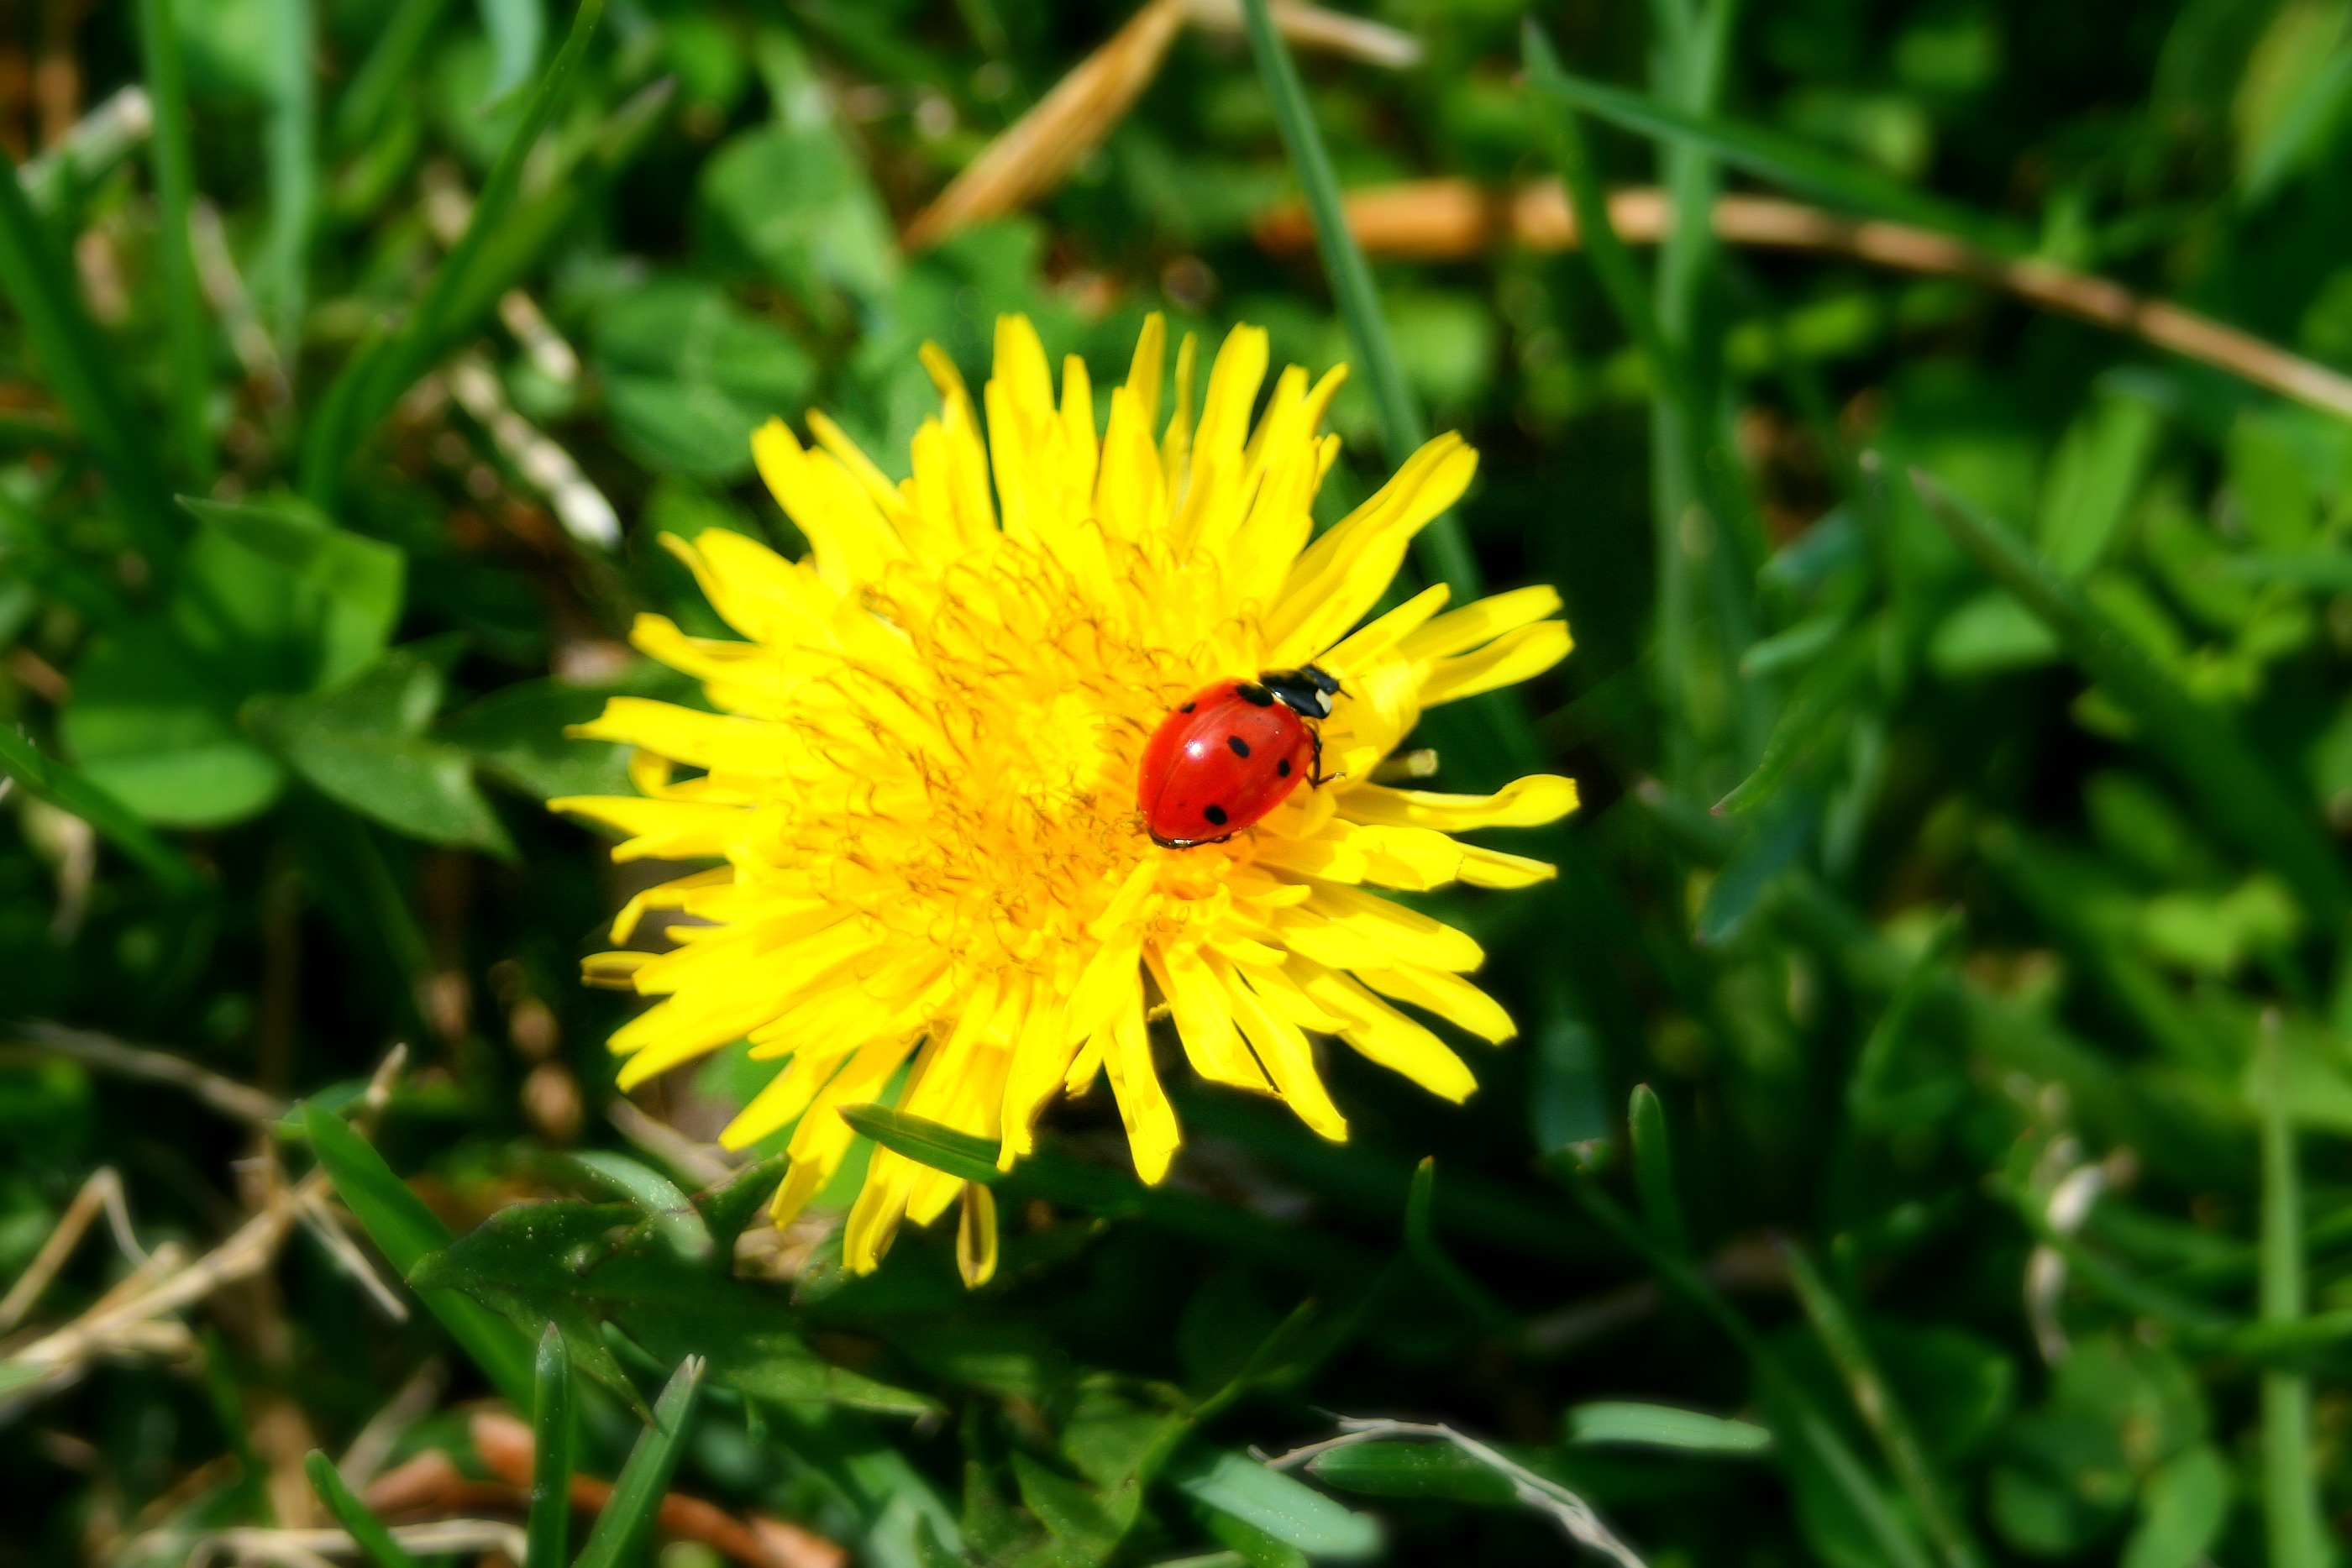
nature, grass, plant, meadow, dandelion, flower, petal, daisy, herb, insect, ladybug, bug, botany, yellow, lady, flora, fauna, plants, invertebrate, wildflower, flowers, dandelions, bugs, nectar, macro photography, flowering plant, daisy family, annual plant, land plant